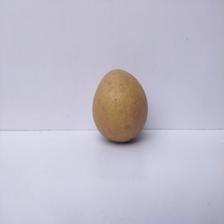
Size: Large